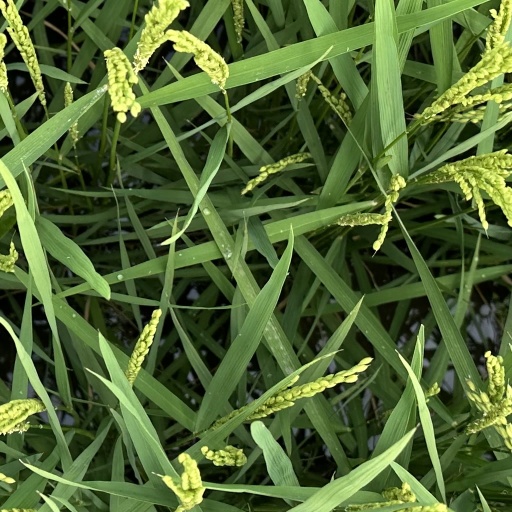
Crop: rice